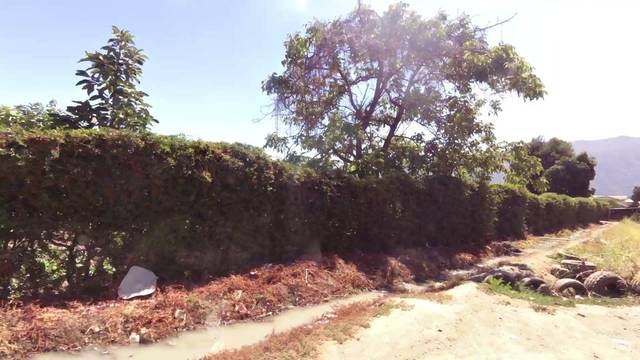
Region: Chile
Coordinates: -34.568, -70.993